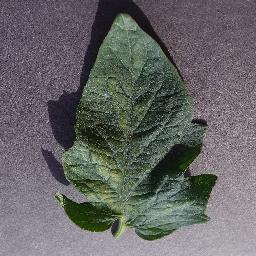
Label: Tomato___Spider_mites Two-spotted_spider_mite